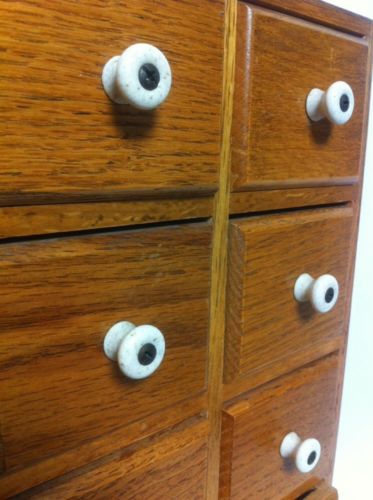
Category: cabinet